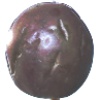
Label: Passion Fruit 1